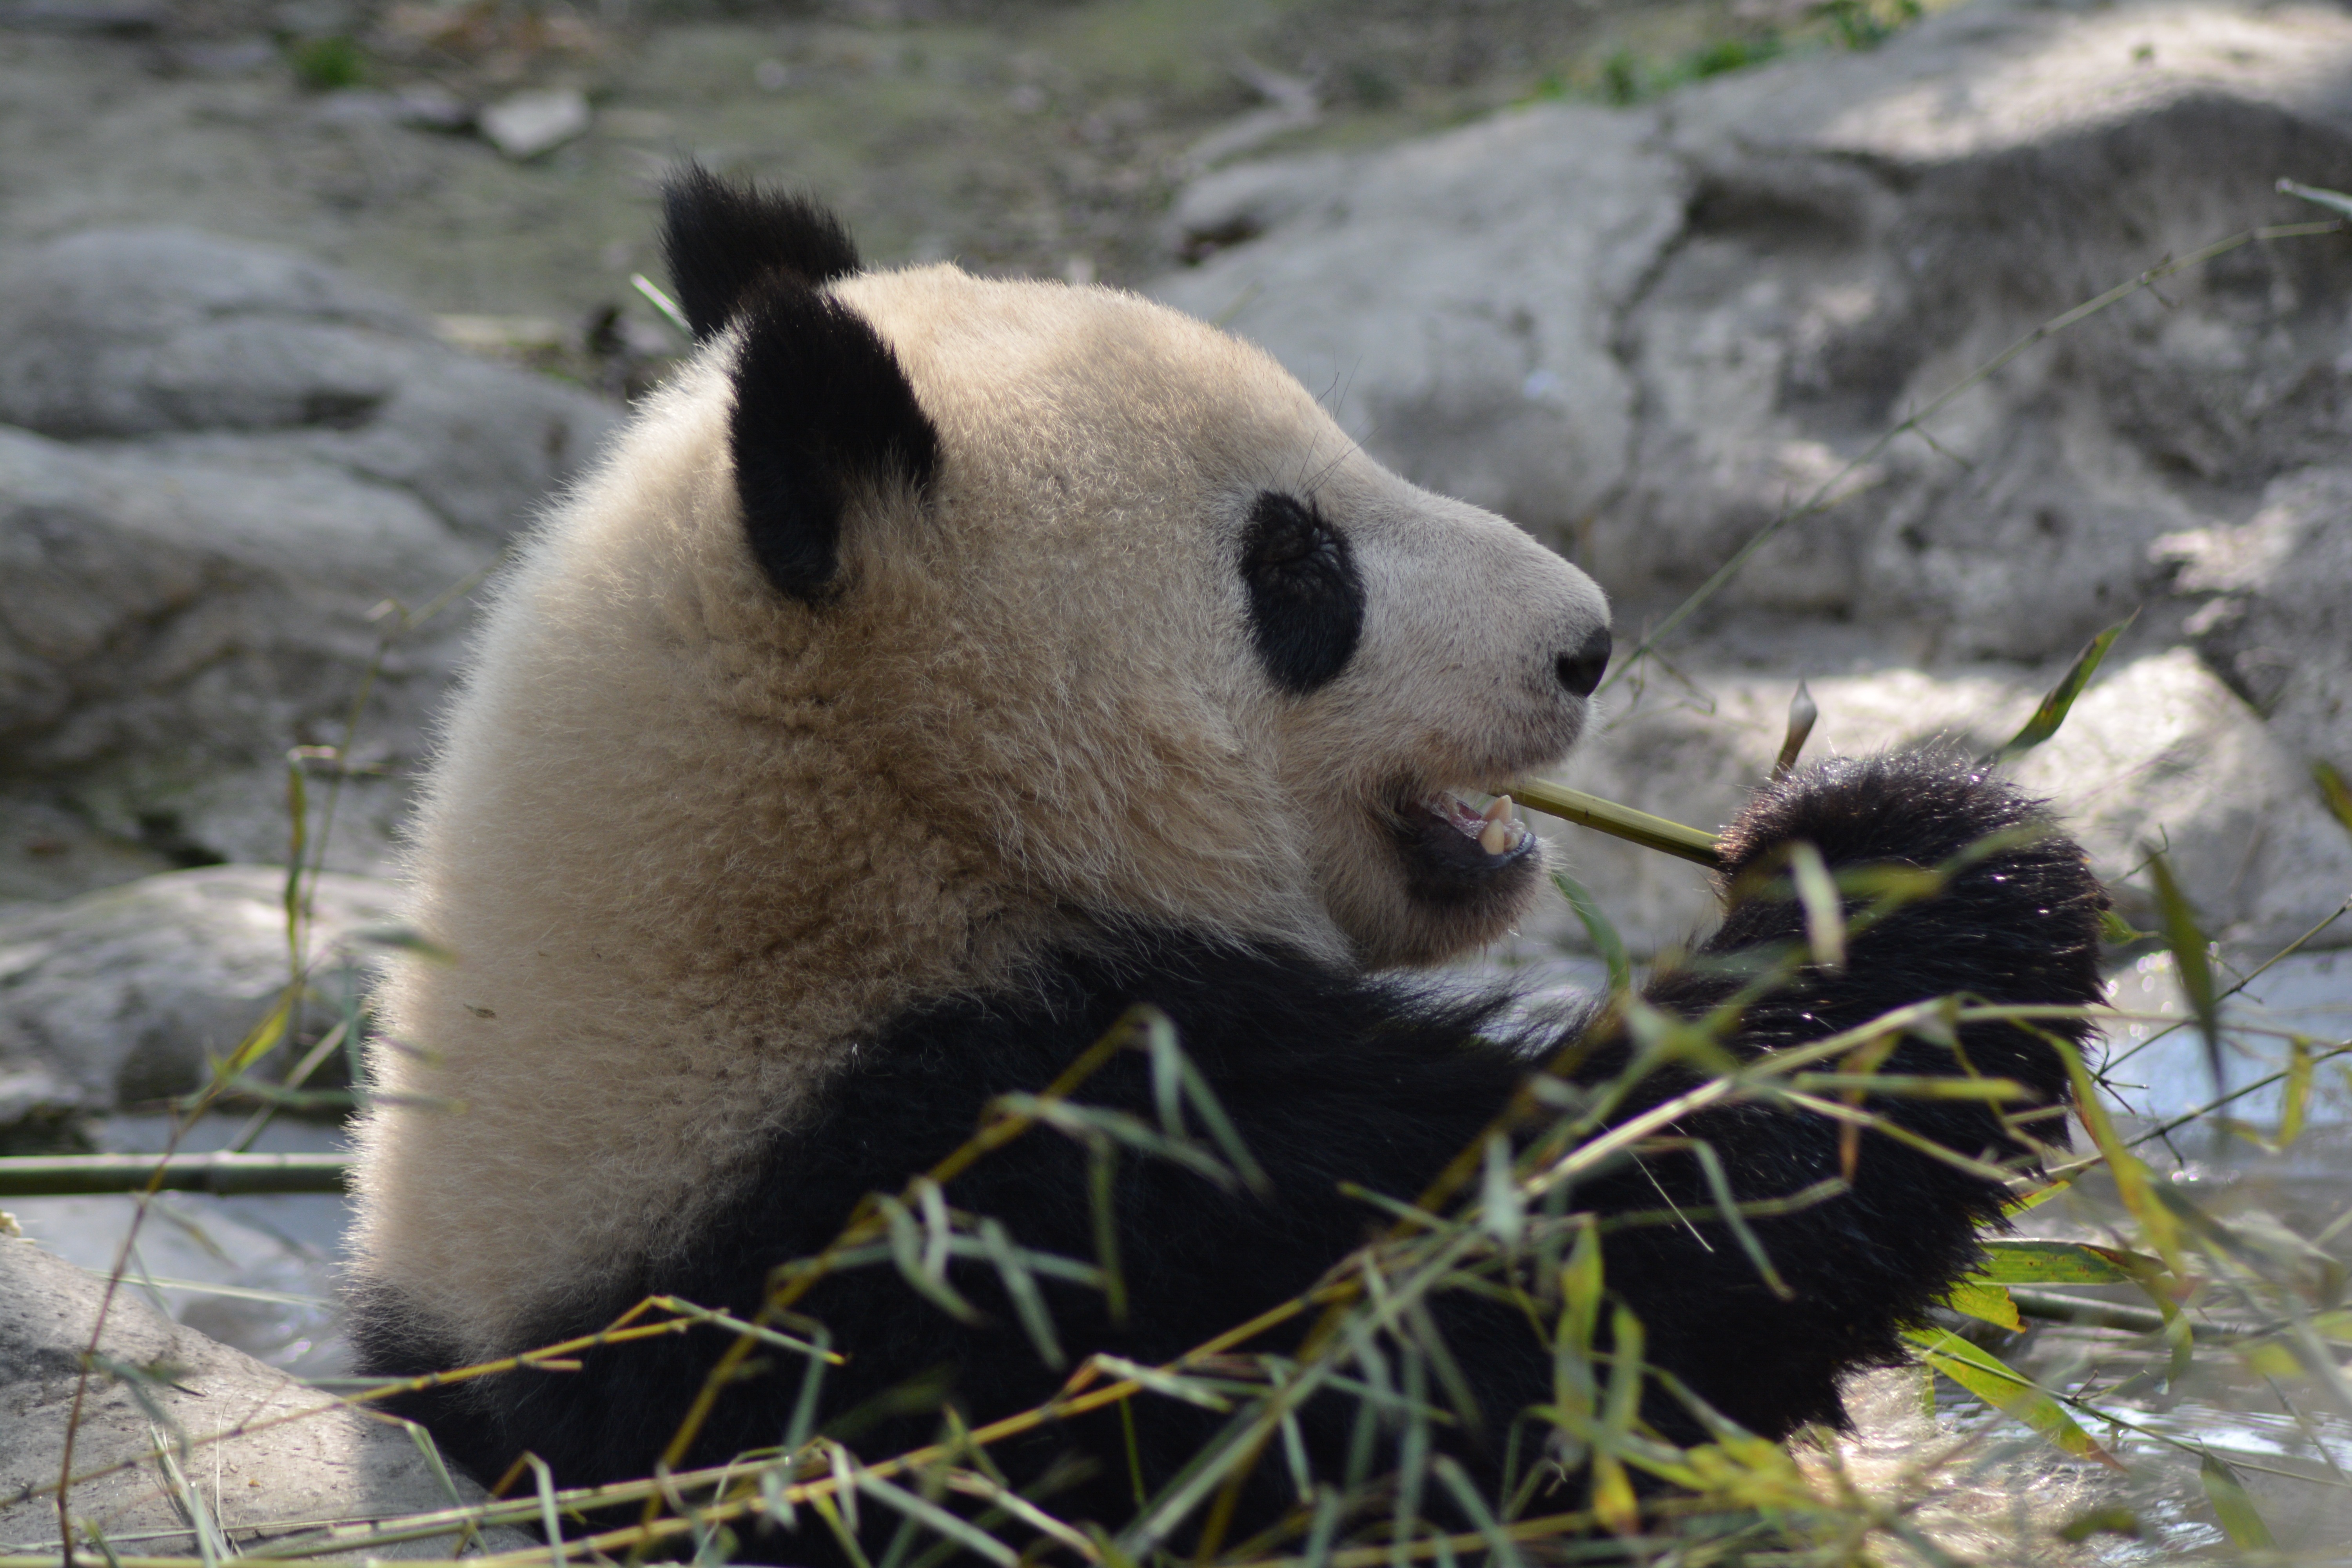
bear, wildlife, zoo, mammal, fauna, polar bear, vertebrate, giant panda